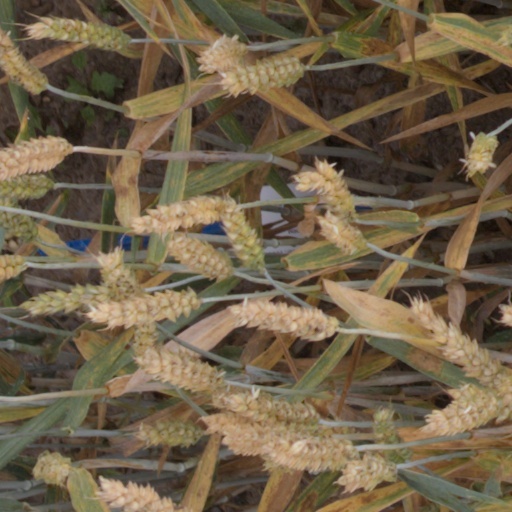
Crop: wheat